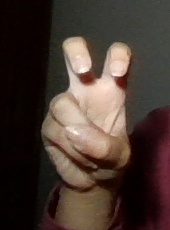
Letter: toot